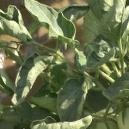
Crop: Tomato
Condition: virosis-d